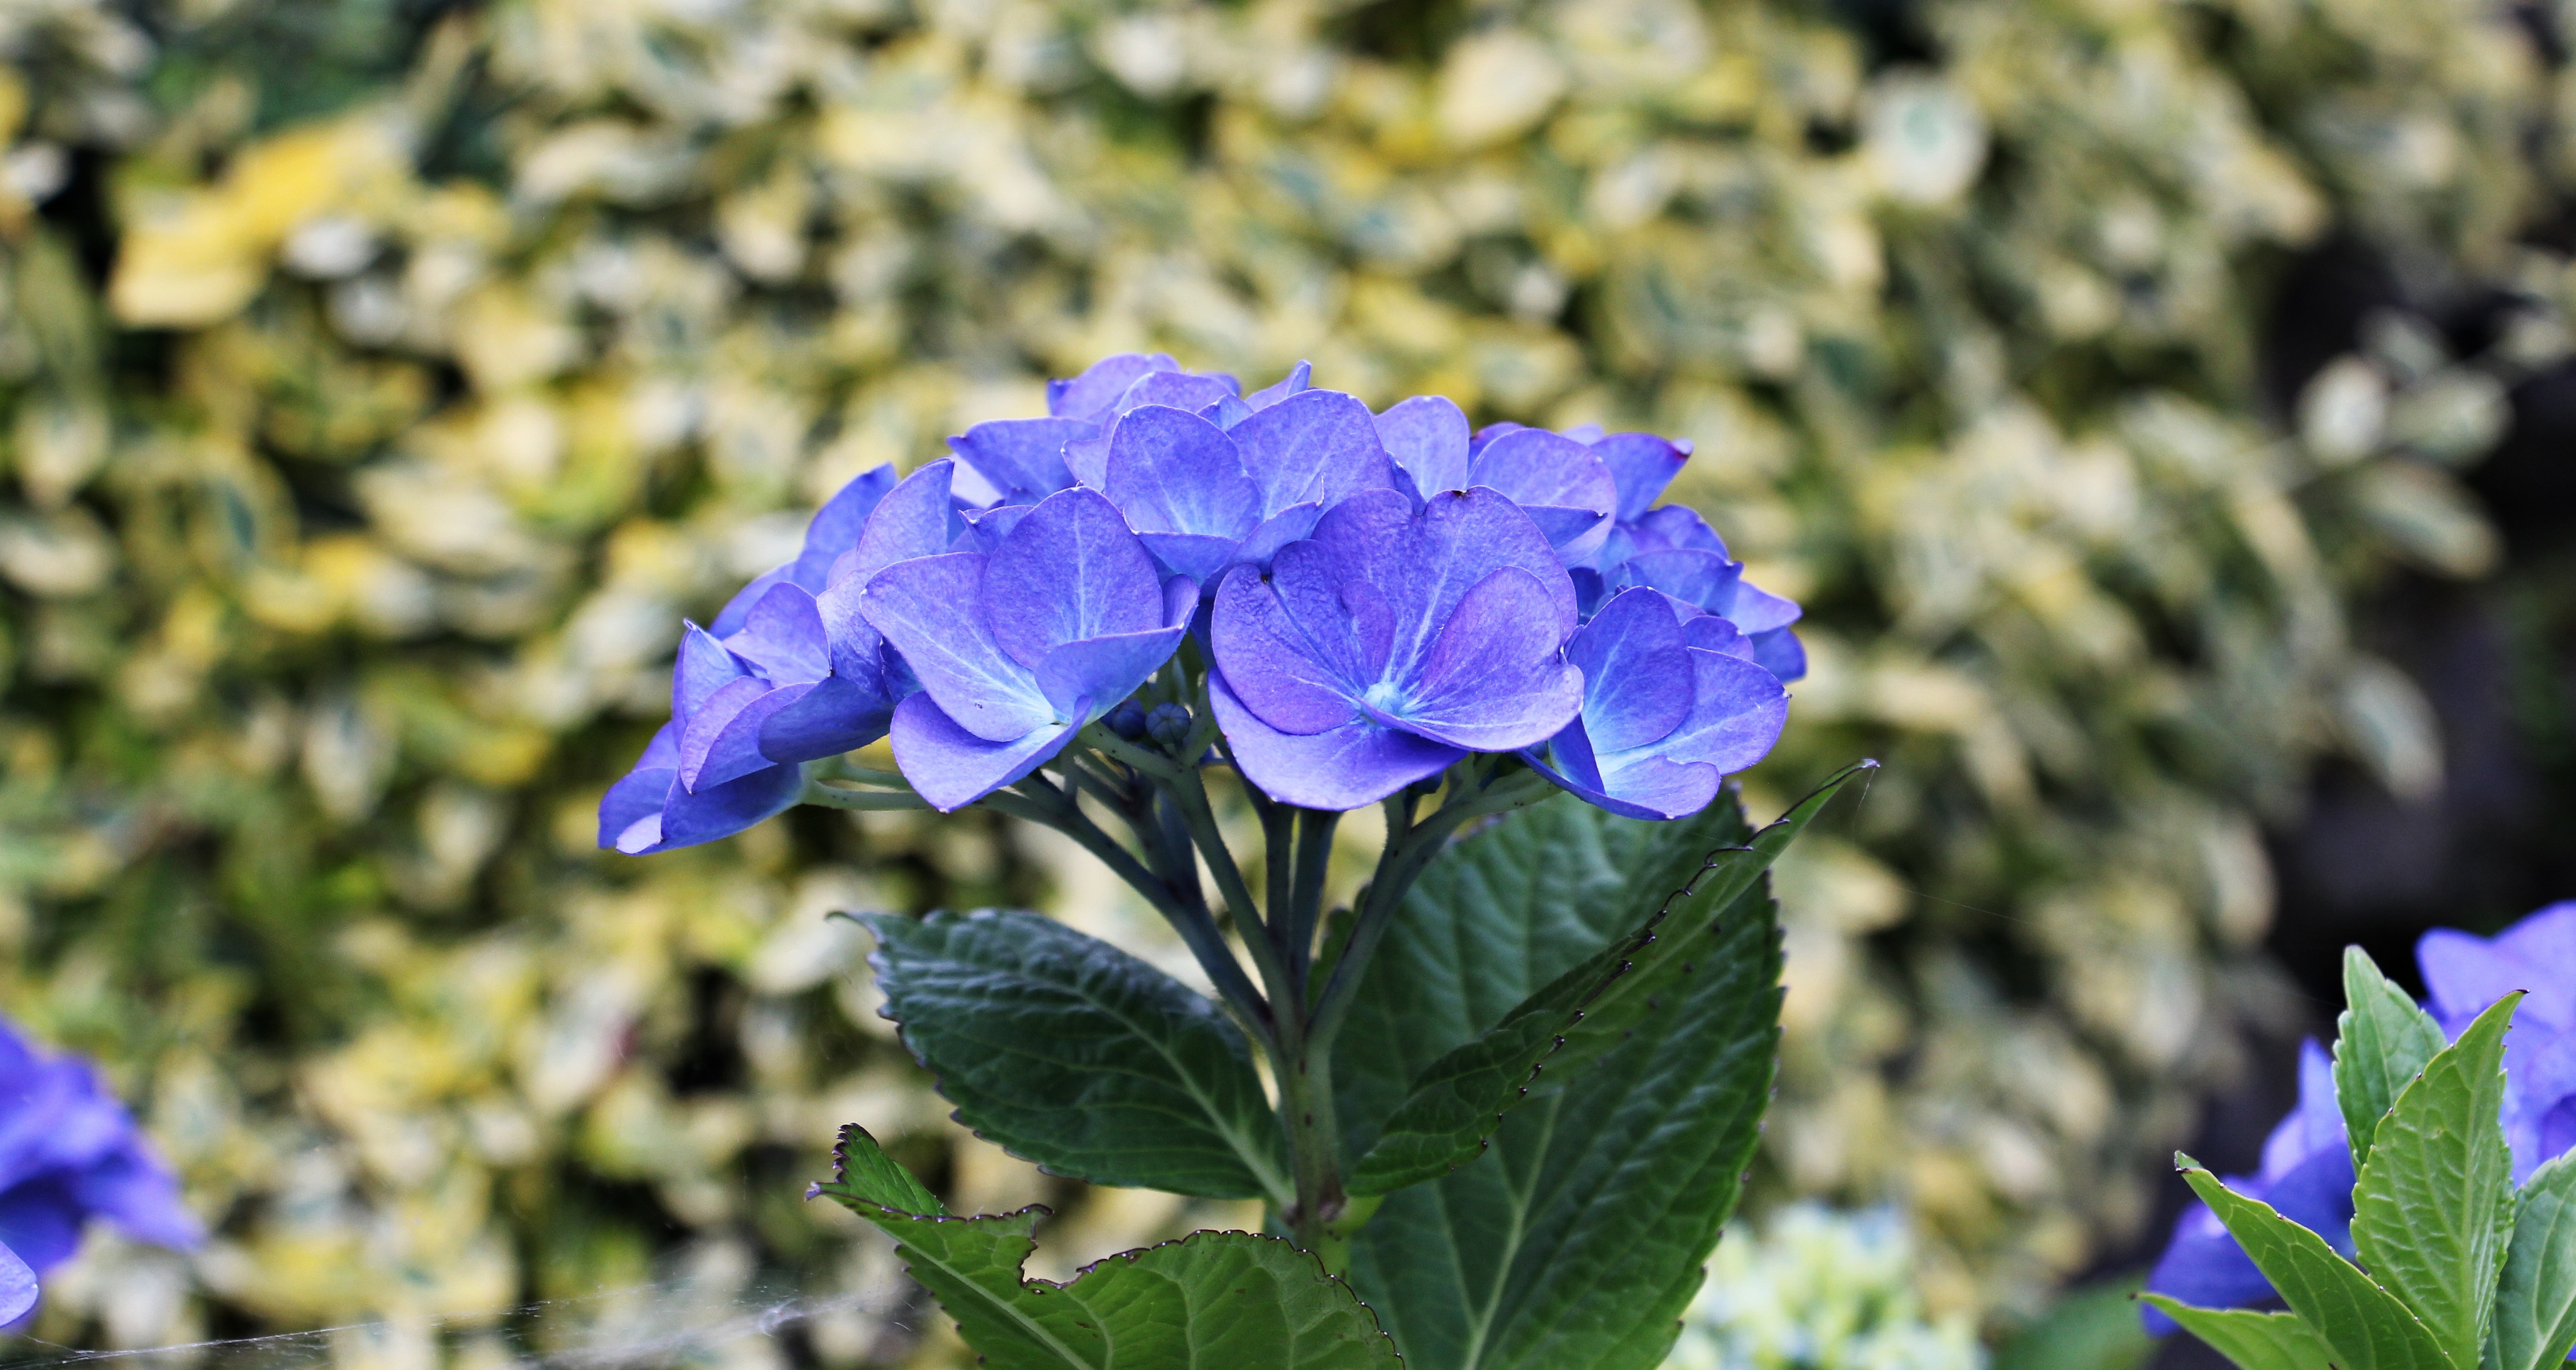
nature, plant, leaf, flower, petal, botany, blue, garden, flora, hydrangea, wildflower, flowers, ornamental shrub, macro photography, ornamental plant, blue flowers, hydrangea flower, flowering plant, ornamental flower, blue hydrangea, annual plant, land plant